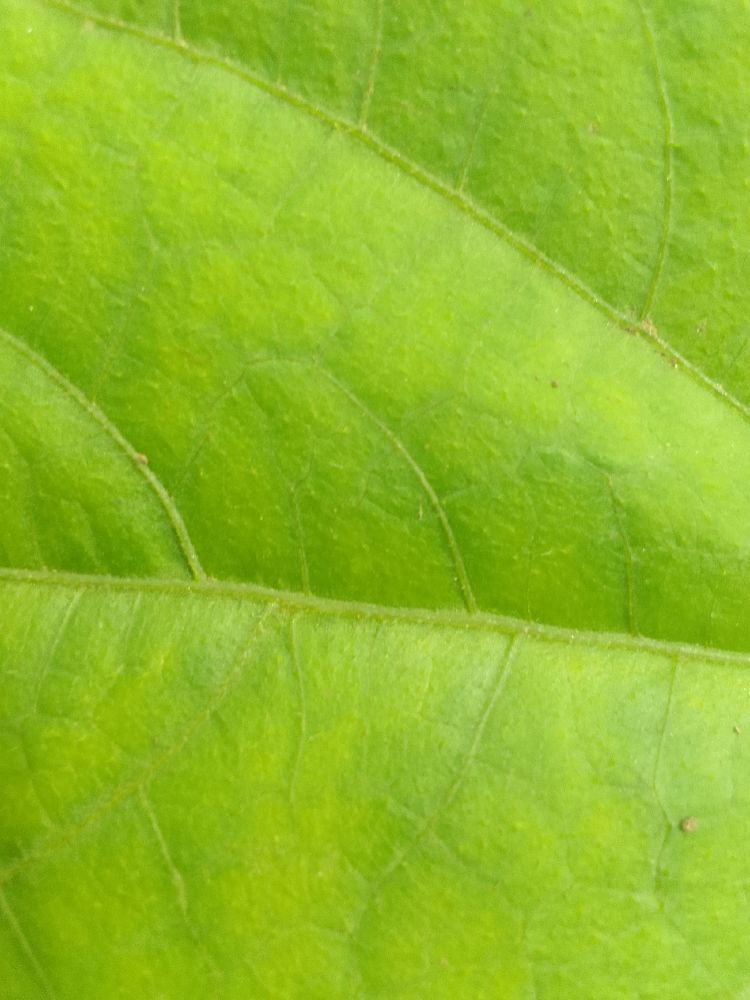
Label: healthy